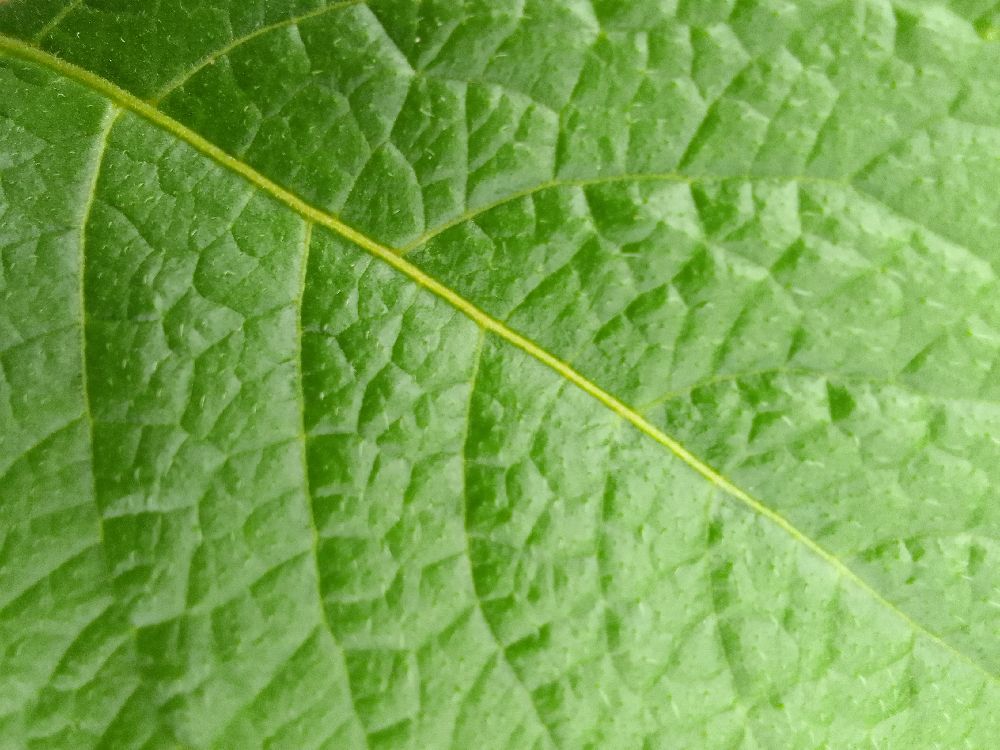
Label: Healthy